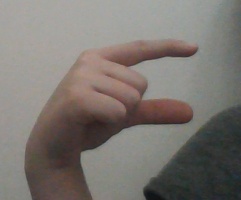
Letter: dal